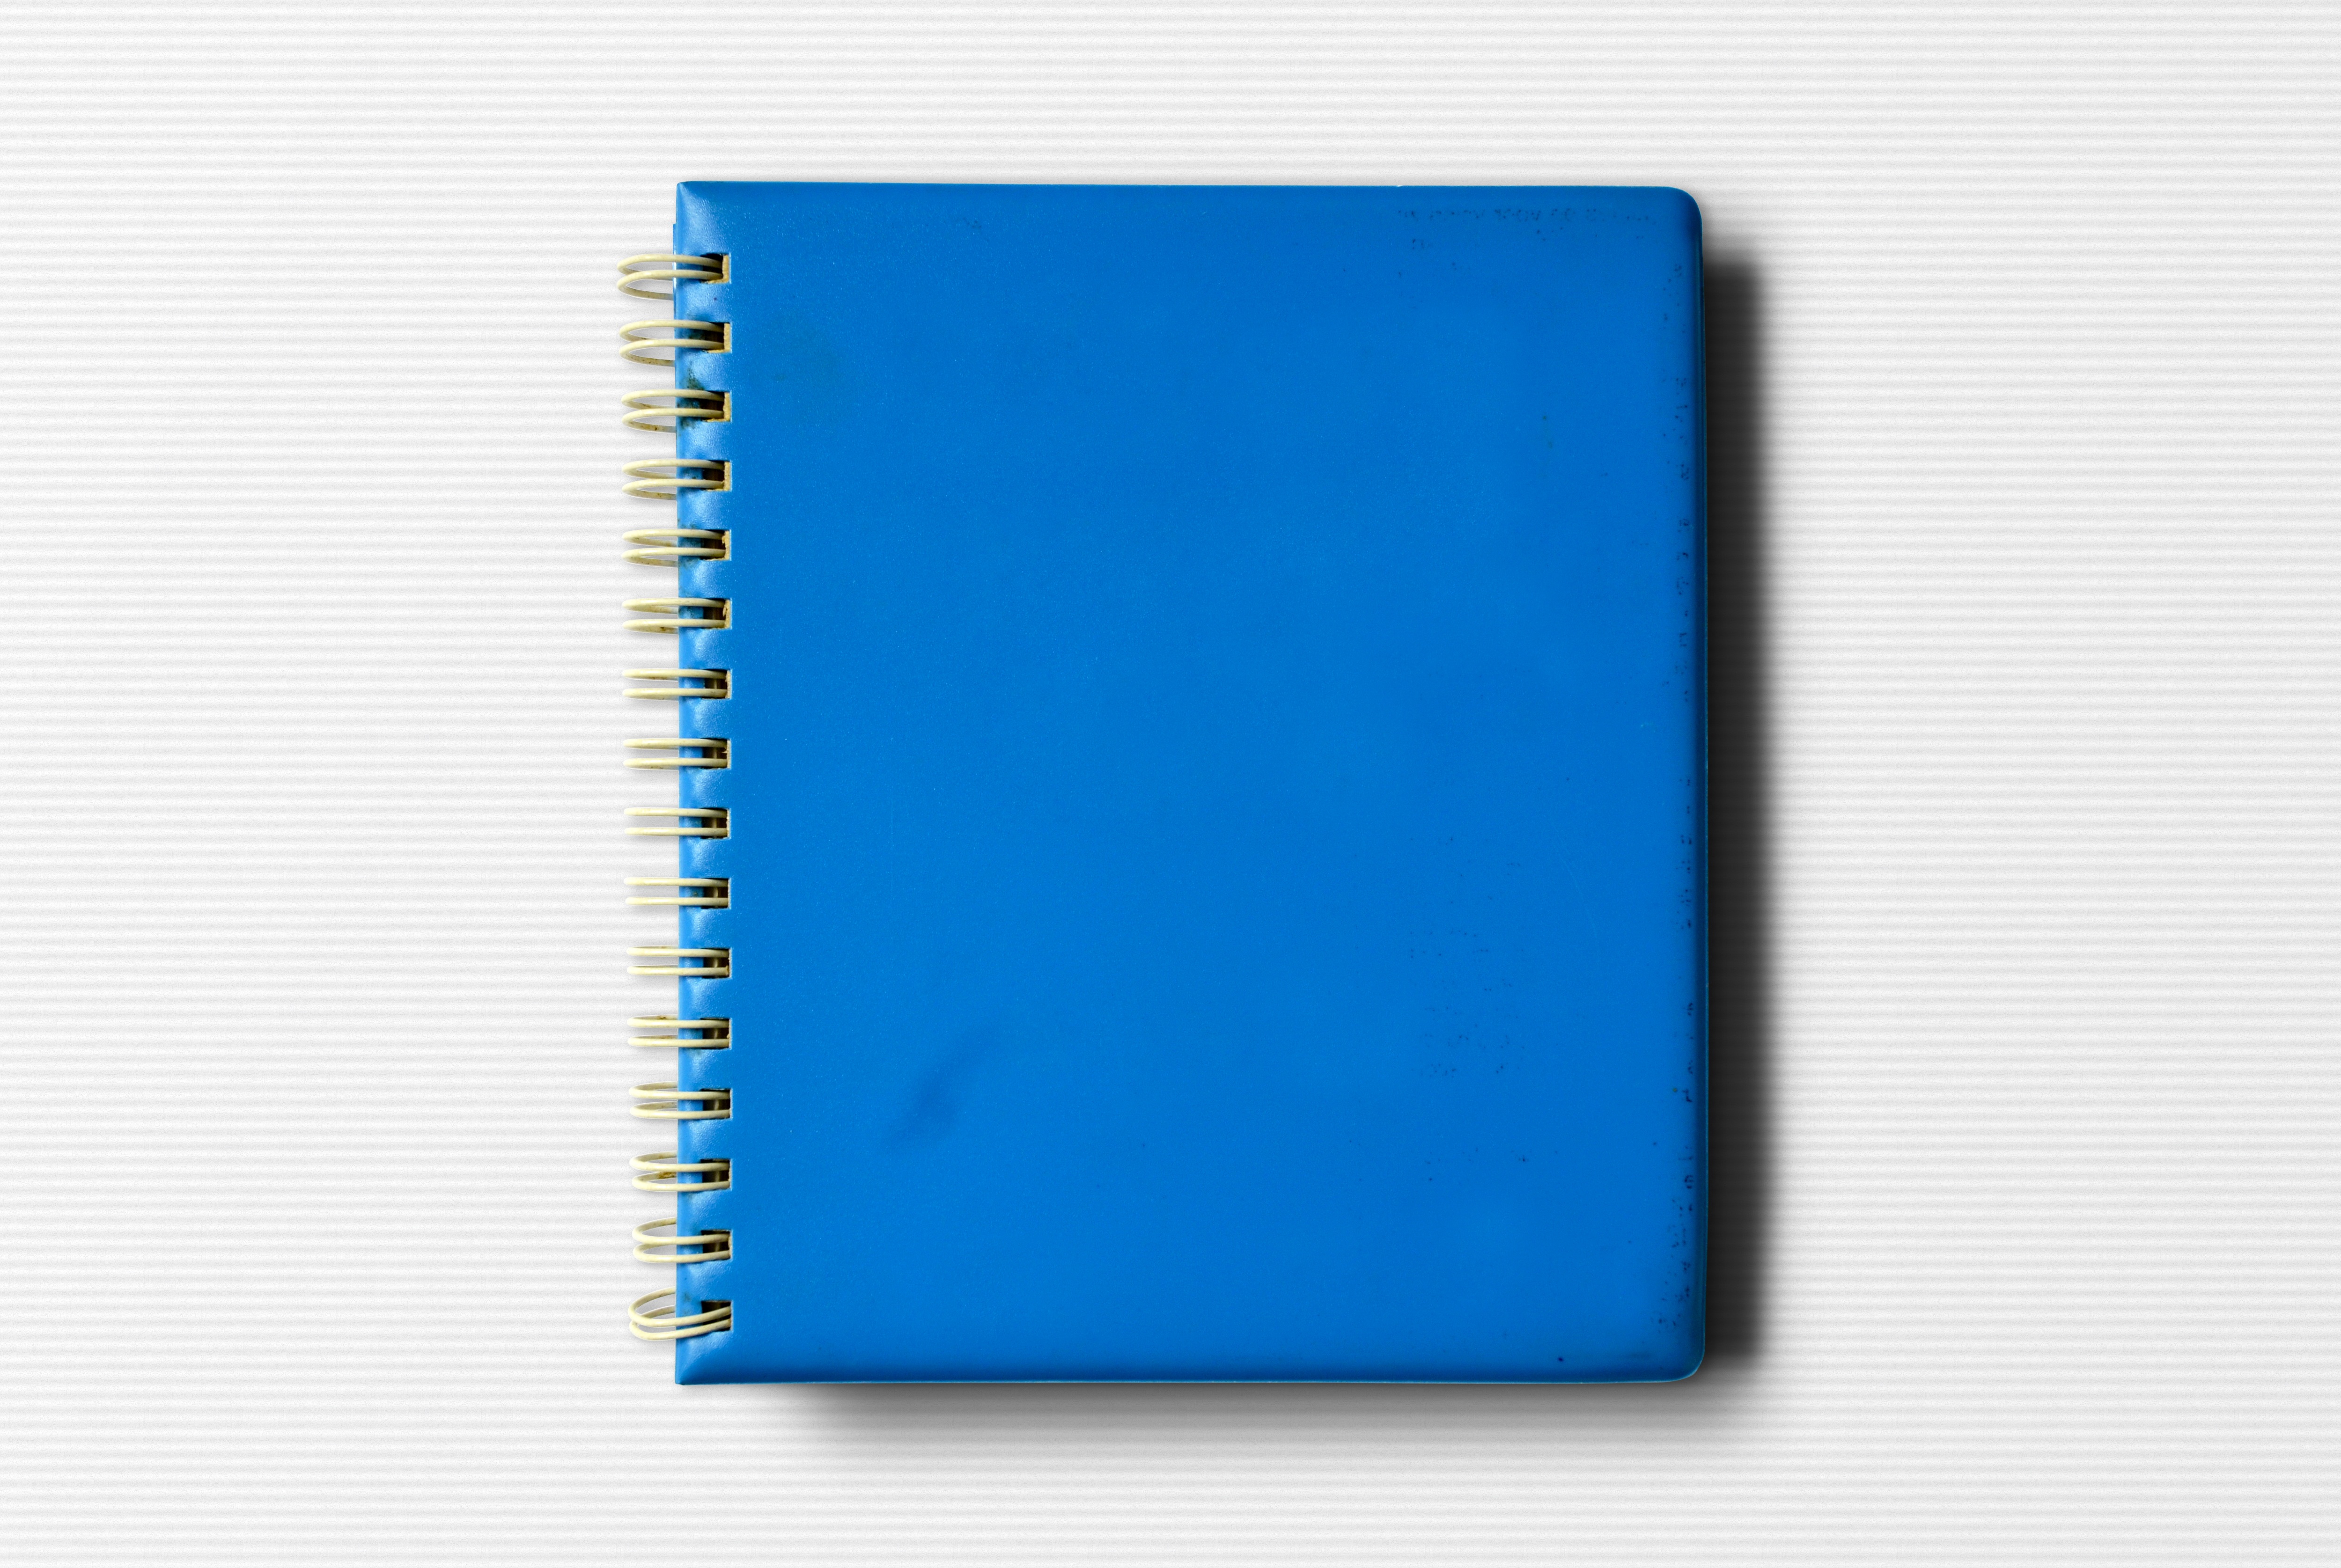
notebook, vintage, retro, plastic, spiral, old, blue, brand, 70s, background, design, cover, vintage notebook, mockup, mock up, seventies